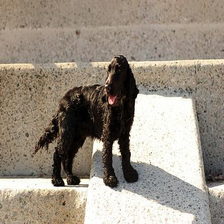
Species: dog
Breed: english cocker spaniel